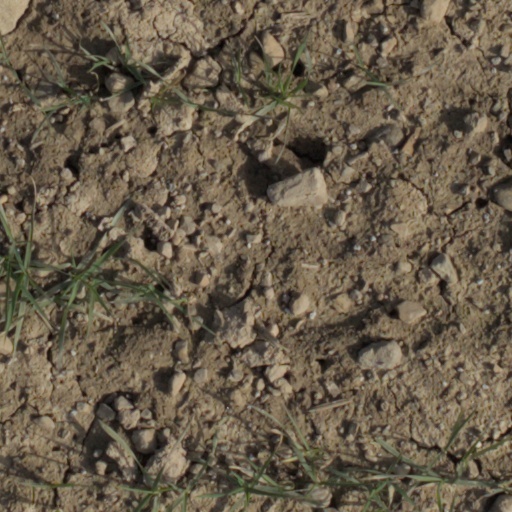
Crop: wheat